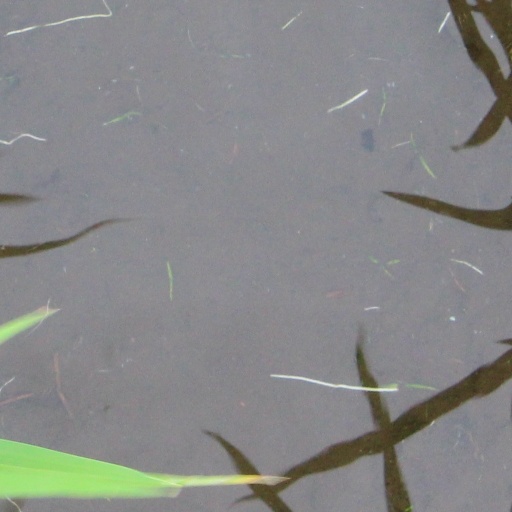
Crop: rice